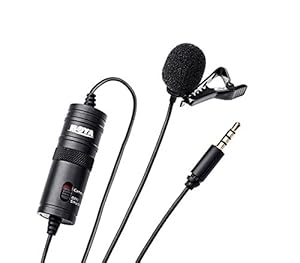
Boya ByM1 Auxiliary Omnidirectional Lavalier Condenser Microphone with 20ft Audio Cable (Black)
Category: MusicalInstruments
Price: 798 (list price: 1995)
Rating: 4.0 (68,664 ratings)
About this product: BOYA BY-M1 is an omni directional microphone, perfect for video|Designed for Smartphones, DSLR, Camcorders ,Audio recorders, PC etc.|The microphone features an Omni pickup pattern, for full, 360-degree|Using the microphone: For Smartphone Switch off the microphone Slide the ON/OFF up to OFF/Smartphone The power is shut down. For DSLR, Camcorders, Audio recorders, PC ect Switch on the microphone. Slide the ON/OFF up to ON|For use with the Lavalier Microphone on Action Cameras customers are requested to purchase "TRRS to TRS Adapter" then only it would work|power_source_type: battery powered